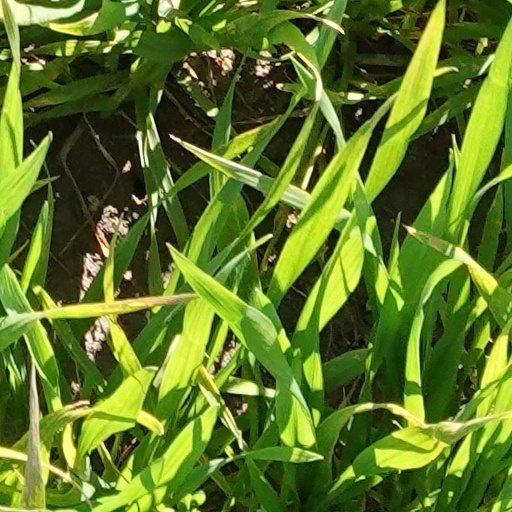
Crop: wheat